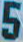
Number: 5